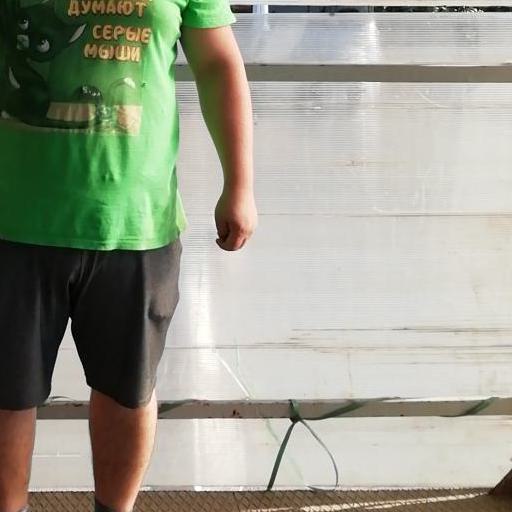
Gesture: no_gesture